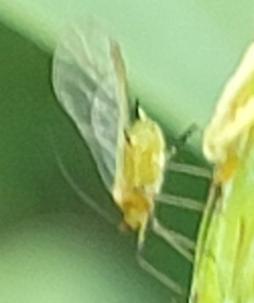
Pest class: english_grain_aphid